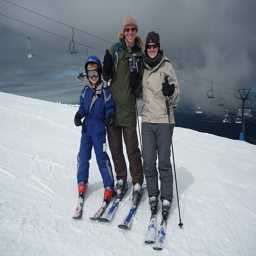
A man, a woman, and a child pose on the ski slope
Three people pose while snow skiing on a mountain.
Three people with skiing gear standing on snow covered ground
A family of three smiles on top of a mountain.
The family of skiers is posing for a picture on the slope.